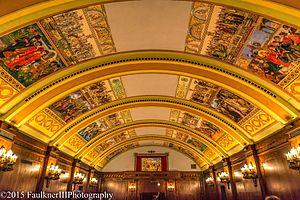
Le Congress Plaza Hotel est un hôtel datant de 1893 situé au 520 South Michigan Avenue dans le centre-ville de Chicago, dans l'État de l'Illinois aux États-Unis. Il se trouve dans le quartier historique de l'Historic Michigan Boulevard District, juste en face de Grant Park, à proximité du Blackstone Hotel et du Hilton Chicago, deux hôtels de luxe.